Castrejón de Trabancos

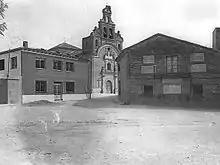

Castrejón de Trabancos is a village in Valladolid, Castile-Leon, Spain. The municipality covers an area of and as of 2011 had a population of 217 people.